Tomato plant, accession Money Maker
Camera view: bottom (45 deg); turntable rotation: 300 degrees
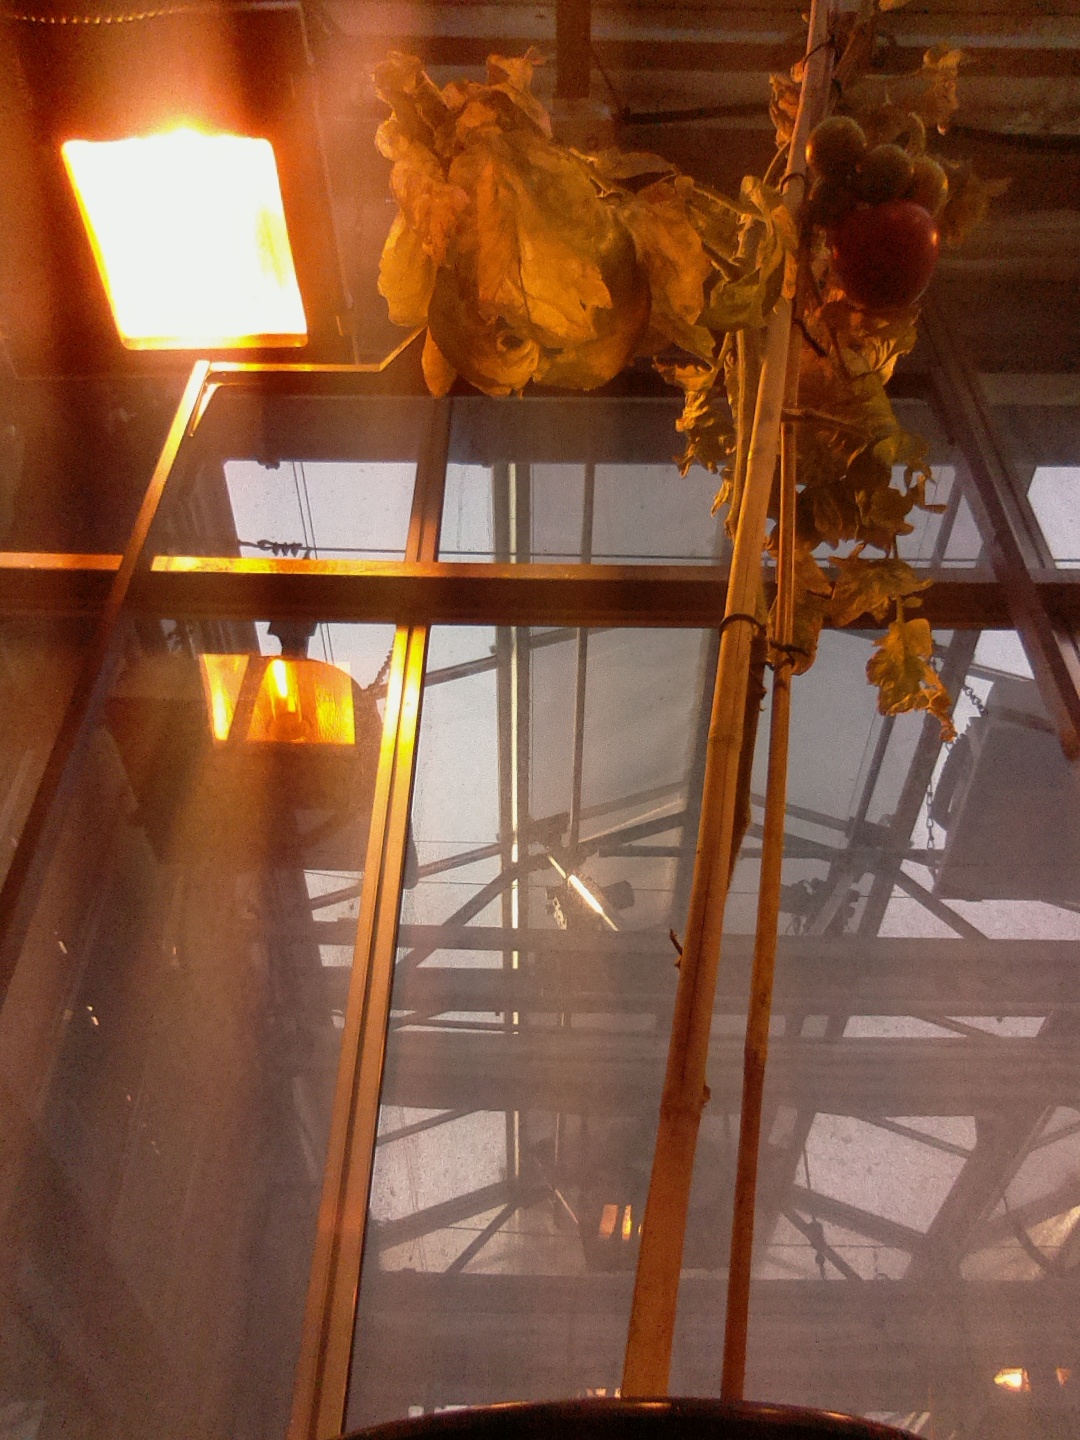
BBCH growth stage 81: 10%-20% of fruits show typical fully ripe color